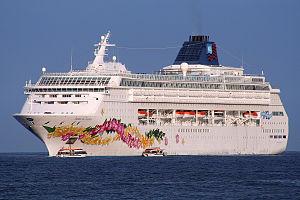
Le Norwegian Sky est un bateau de croisière de la compagnie Norwegian Cruise Line.